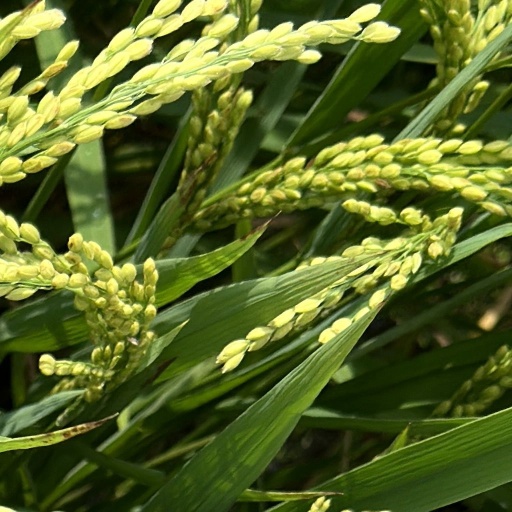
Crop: rice